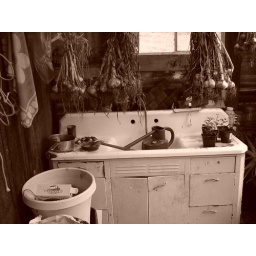
Myrtle point crater lake real estate houses in Oregon 2007 032